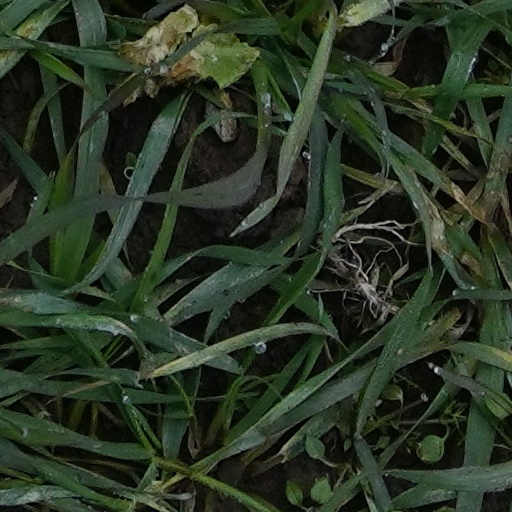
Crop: wheat